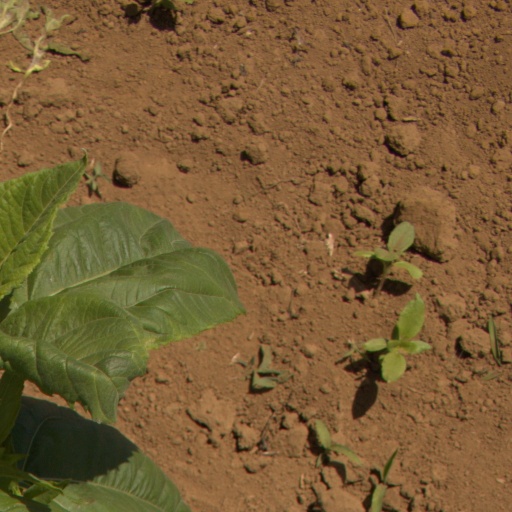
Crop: Jerusalem artichoke